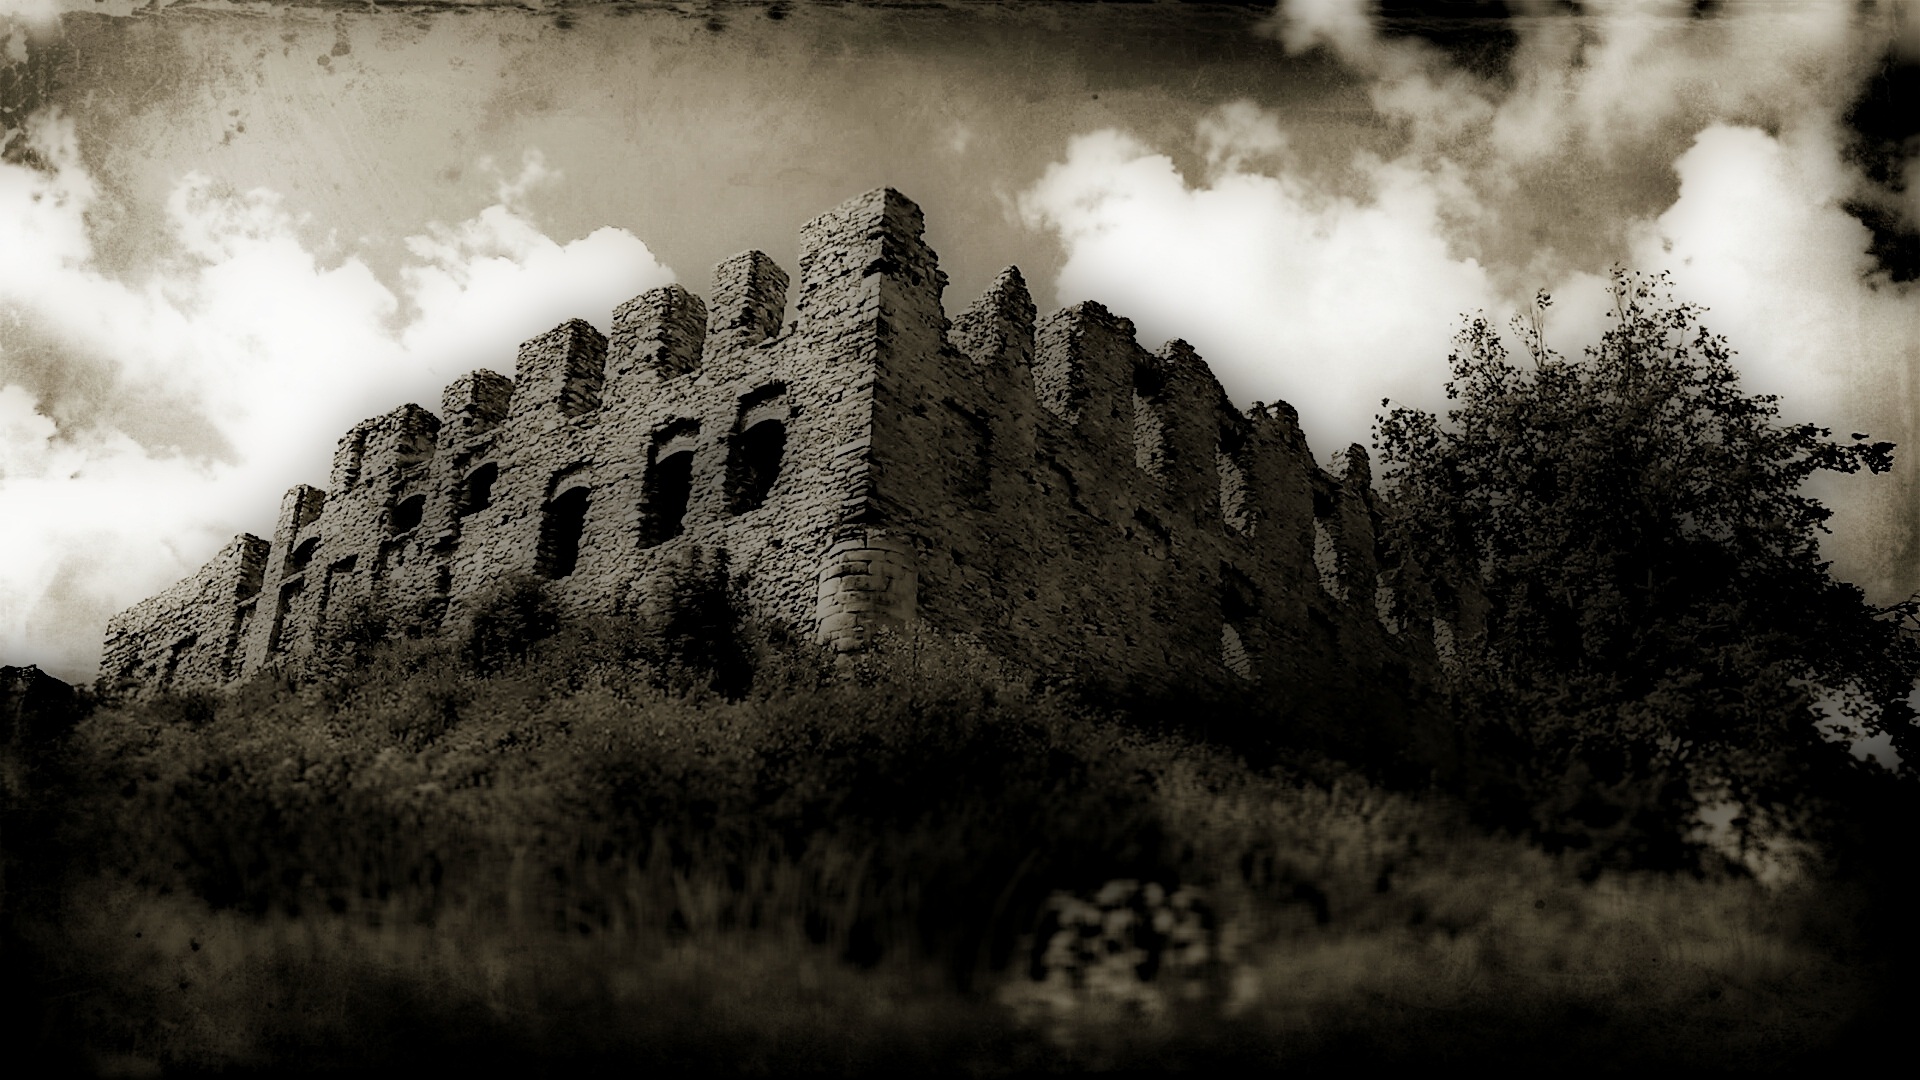
tree, nature, light, cloud, black and white, sky, photography, sunlight, morning, monument, reflection, castle, darkness, monochrome, destroyed, poland, history, fantasy, scenically, the ruins of the, monochrome photography, rabsztyn, atmospheric phenomenon, woody plant